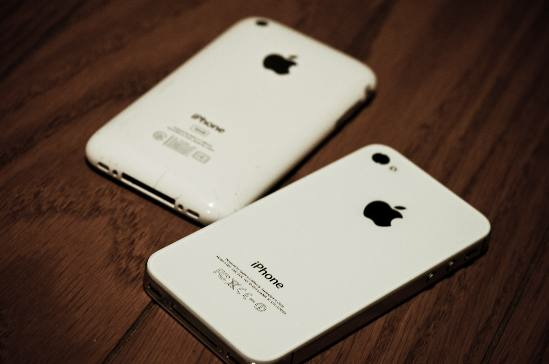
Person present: No